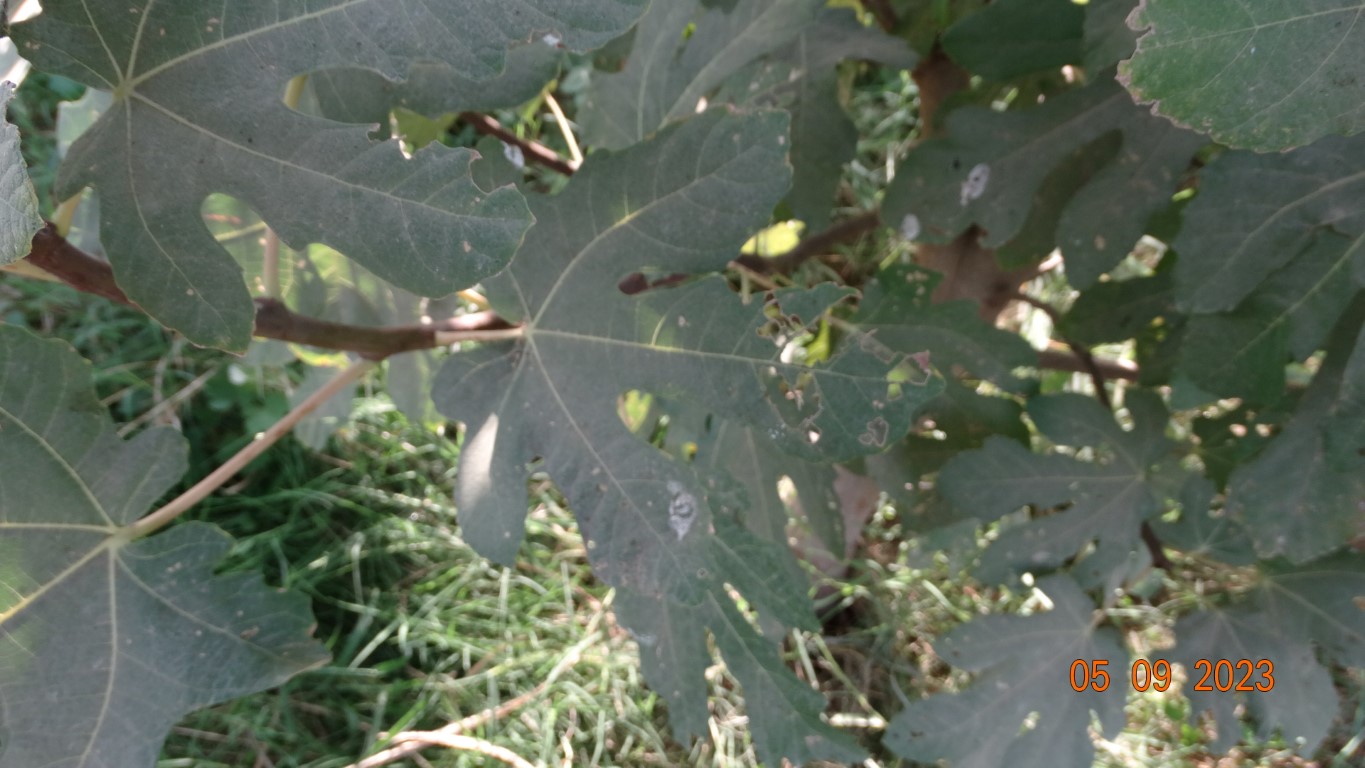
Label: infected